Siracena

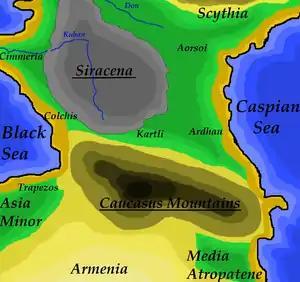
Map depicting the Caucasus region around 400 B.C. Siracena, land of the Siraces, is shown in grey, according to its approximate greatest extent.

The city was besieged by Bosporan and Scythian forces during the Bosporan succession war because Aripharnes had sided with Eumelos, the pretender to the Bosporan throne. It was besieged particularly by Satyrus II, "then" the ruler of the Bosporan Kingdom, and his mercenary captain Meniscus who fought with great valor during the Siege of Siracena. The settlement withstood the siege all of its duration.